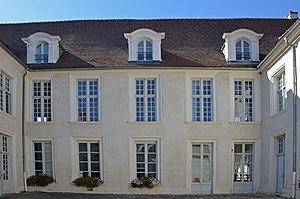
Ancien hôtel de ville de Sens, Yonne, Bourgogne, France
Il existe de nombreux hôtels particuliers dans le centre-ville historique de Sens, dans le département de l'Yonne.
Ce tableau présente la liste de tous les monuments historiques classés ou inscrits dans la ville de Sens, Yonne, en France.